Far from Home: The Adventures of Yellow Dog

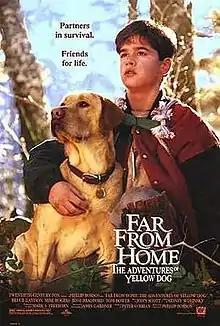

Far from Home: The Adventures of Yellow Dog is a 1995 survival adventure film starring Jesse Bradford and directed by Phillip Borsos in his final directorial film. Its cumulative box office earnings were $11,642,946 according to Box Office Mojo.